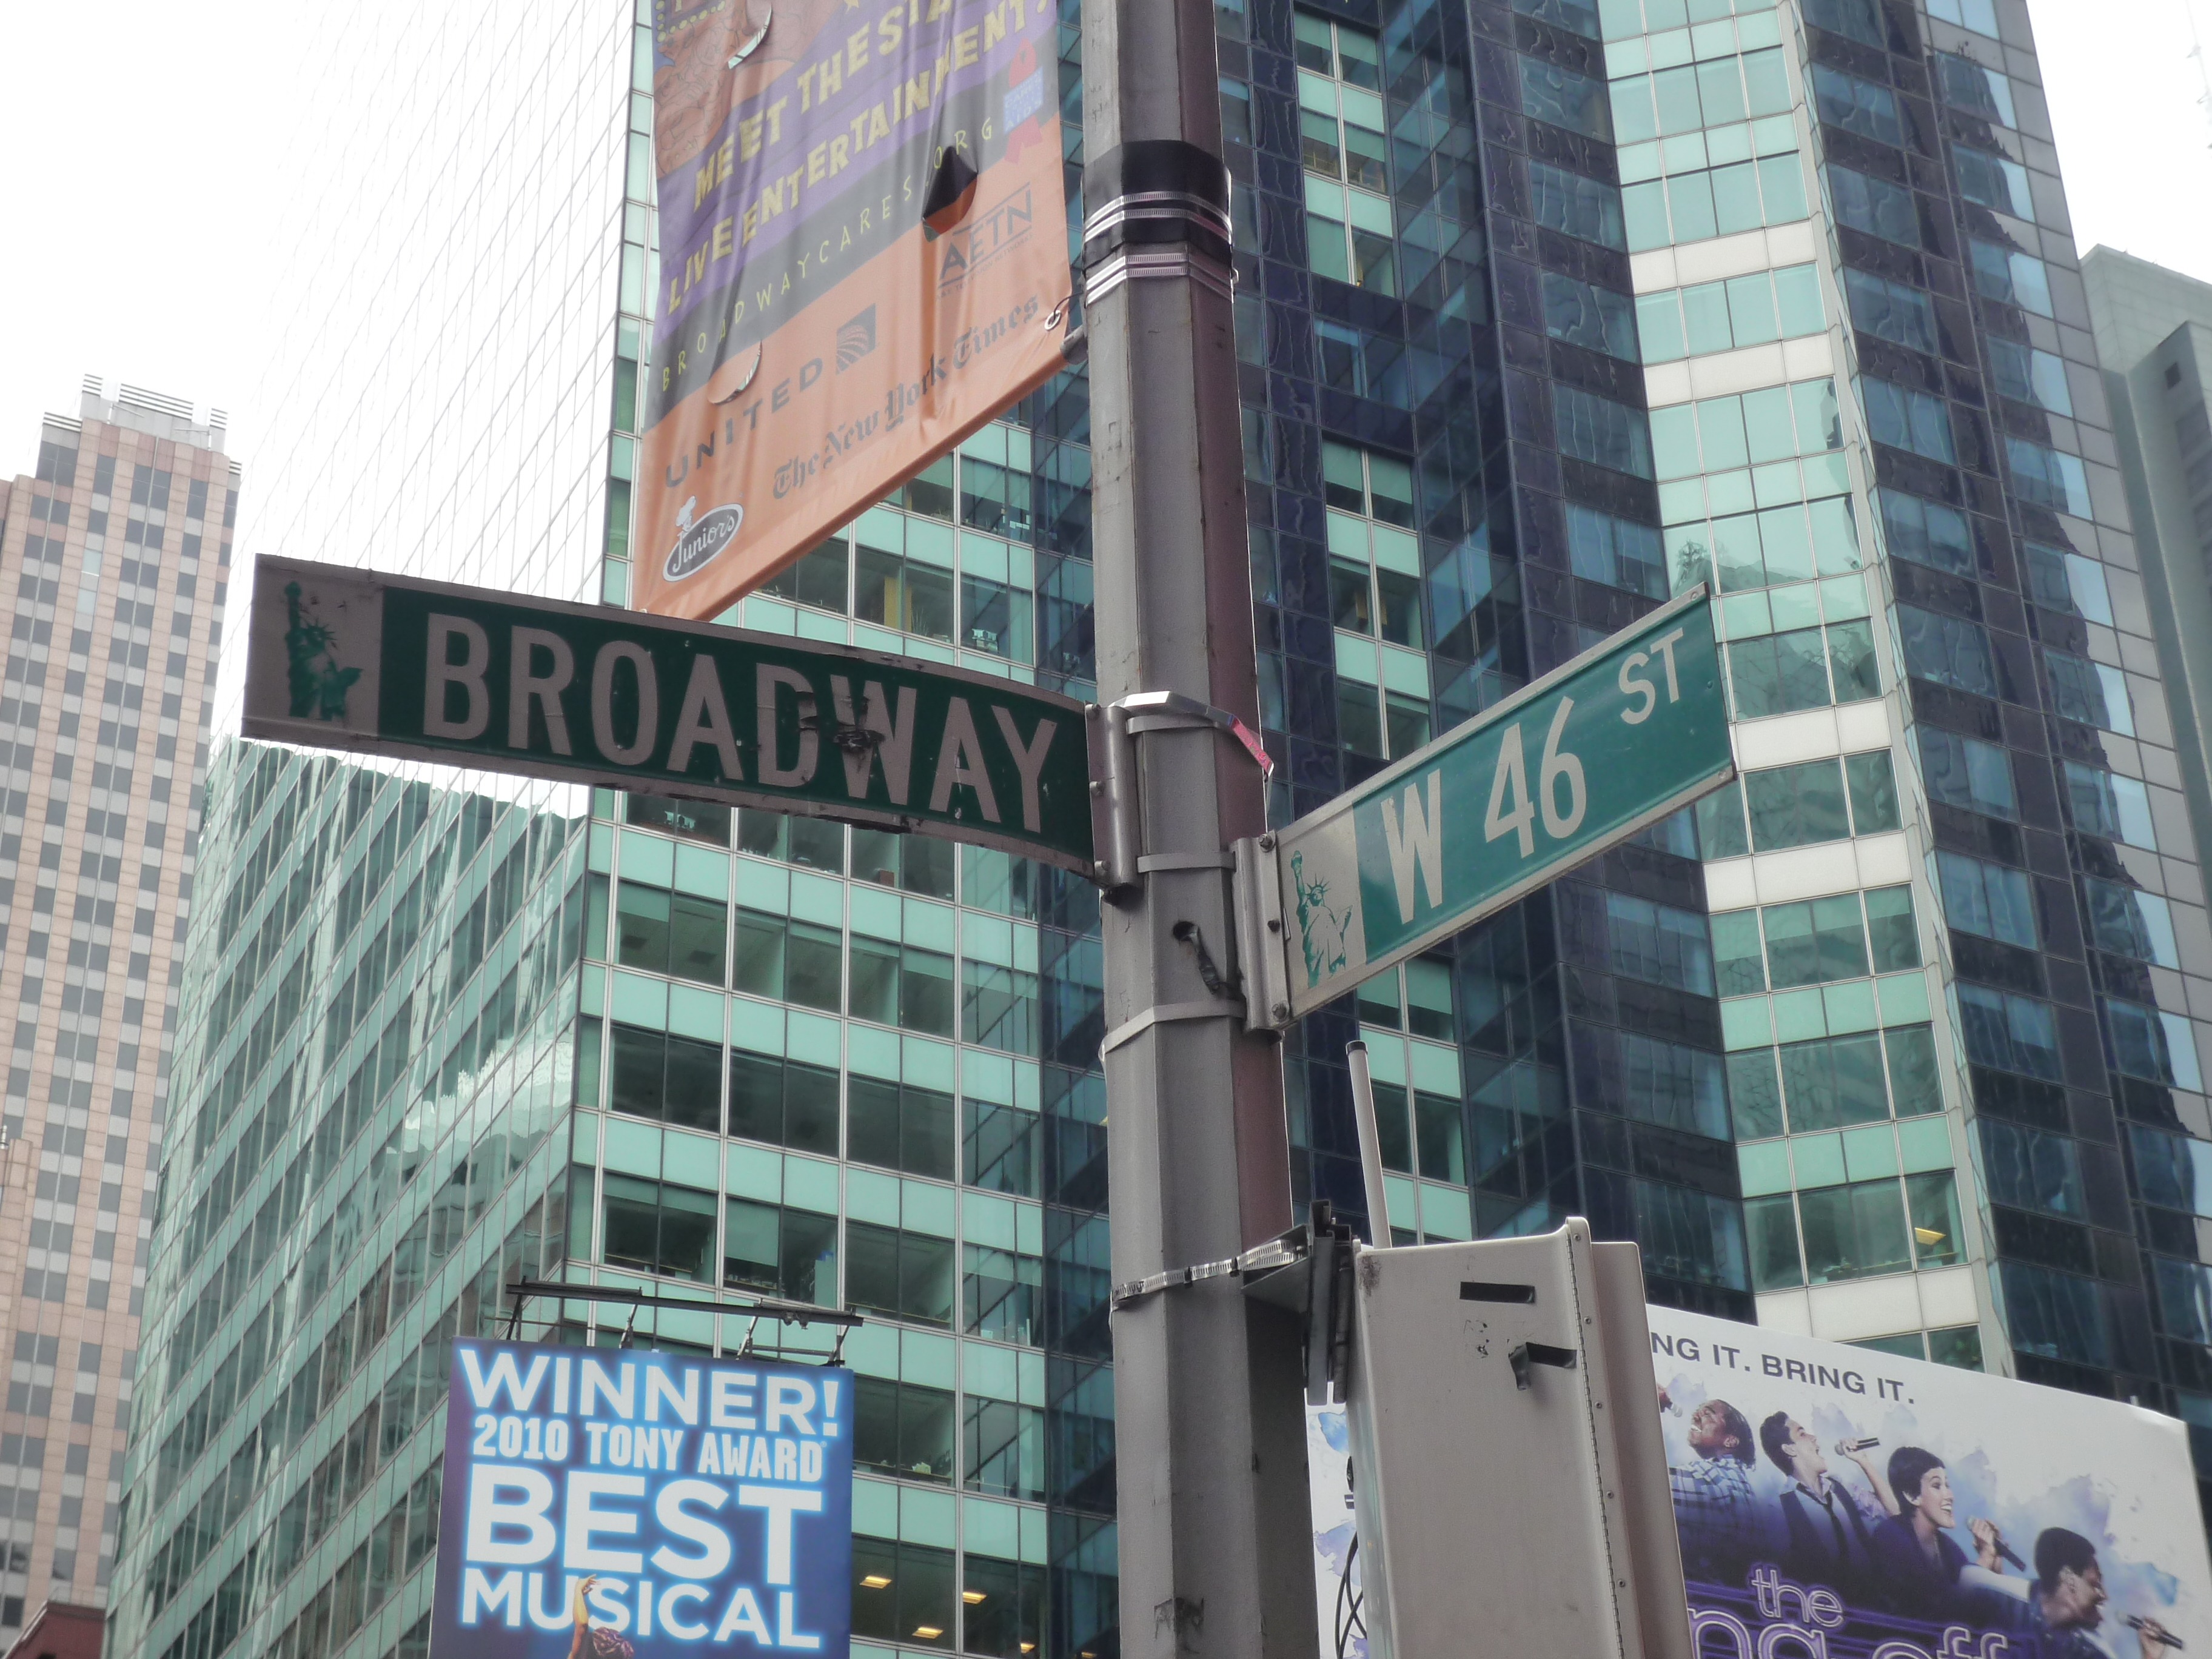
building, city, skyscraper, new york city, downtown, nyc, plaza, usa, facade, property, apartment, tower block, broadway, metropolis, condominium, neighbourhood, time square, urban area, residential area, human settlement